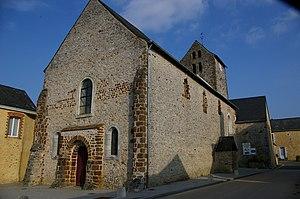
Cet article recense les monuments historiques de la Mayenne, en France.
La liste des églises de la Mayenne recense de manière exhaustive les églises, cathédrale et basiliques situées dans le département français de la Mayenne.
Cossé-en-Champagne est une commune française, située dans le département de la Mayenne en région Pays de la Loire, peuplée de 323 habitants.
Yvonne-Aimée de Malestroit née le 16 juillet 1901 à Cossé-en-Champagne et morte le 3 février 1951, est une religieuse augustine française.